Toronto ravine system

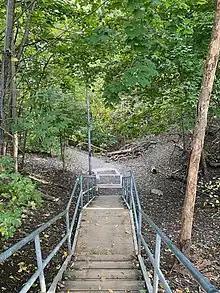
Stairway entrance to Nordheimer Ravine. Access to some ravines remains limited to pedestrian traffic.

During the late 19th century several wetlands and lagoons at the mouths of the Don River were infilled, as the shallowness of Ashbride's Marsh made the area optimal for redevelopment as the Port Lands. The Don River around the river's mouth was also straightened to attract shipping upriver. Some smaller waterways in Toronto were also buried during this period after public health officials prompted the municipal government to cover the smaller waterways being used by residents as a receptacle for trash and human waste. The city's sewage system and water filtration plant was also built into the ravine system during the late-19th century. Many of Toronto's storm drains continue to empty into the ravines, with large parts of the city's infrastructure still reliant on the ravine system to absorb and filter stormwater in case of overflow.